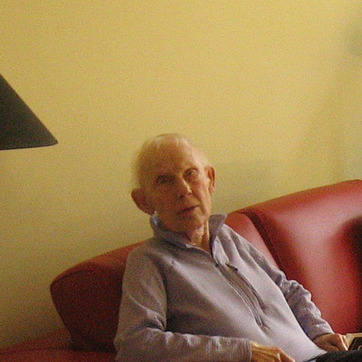
Material: skin